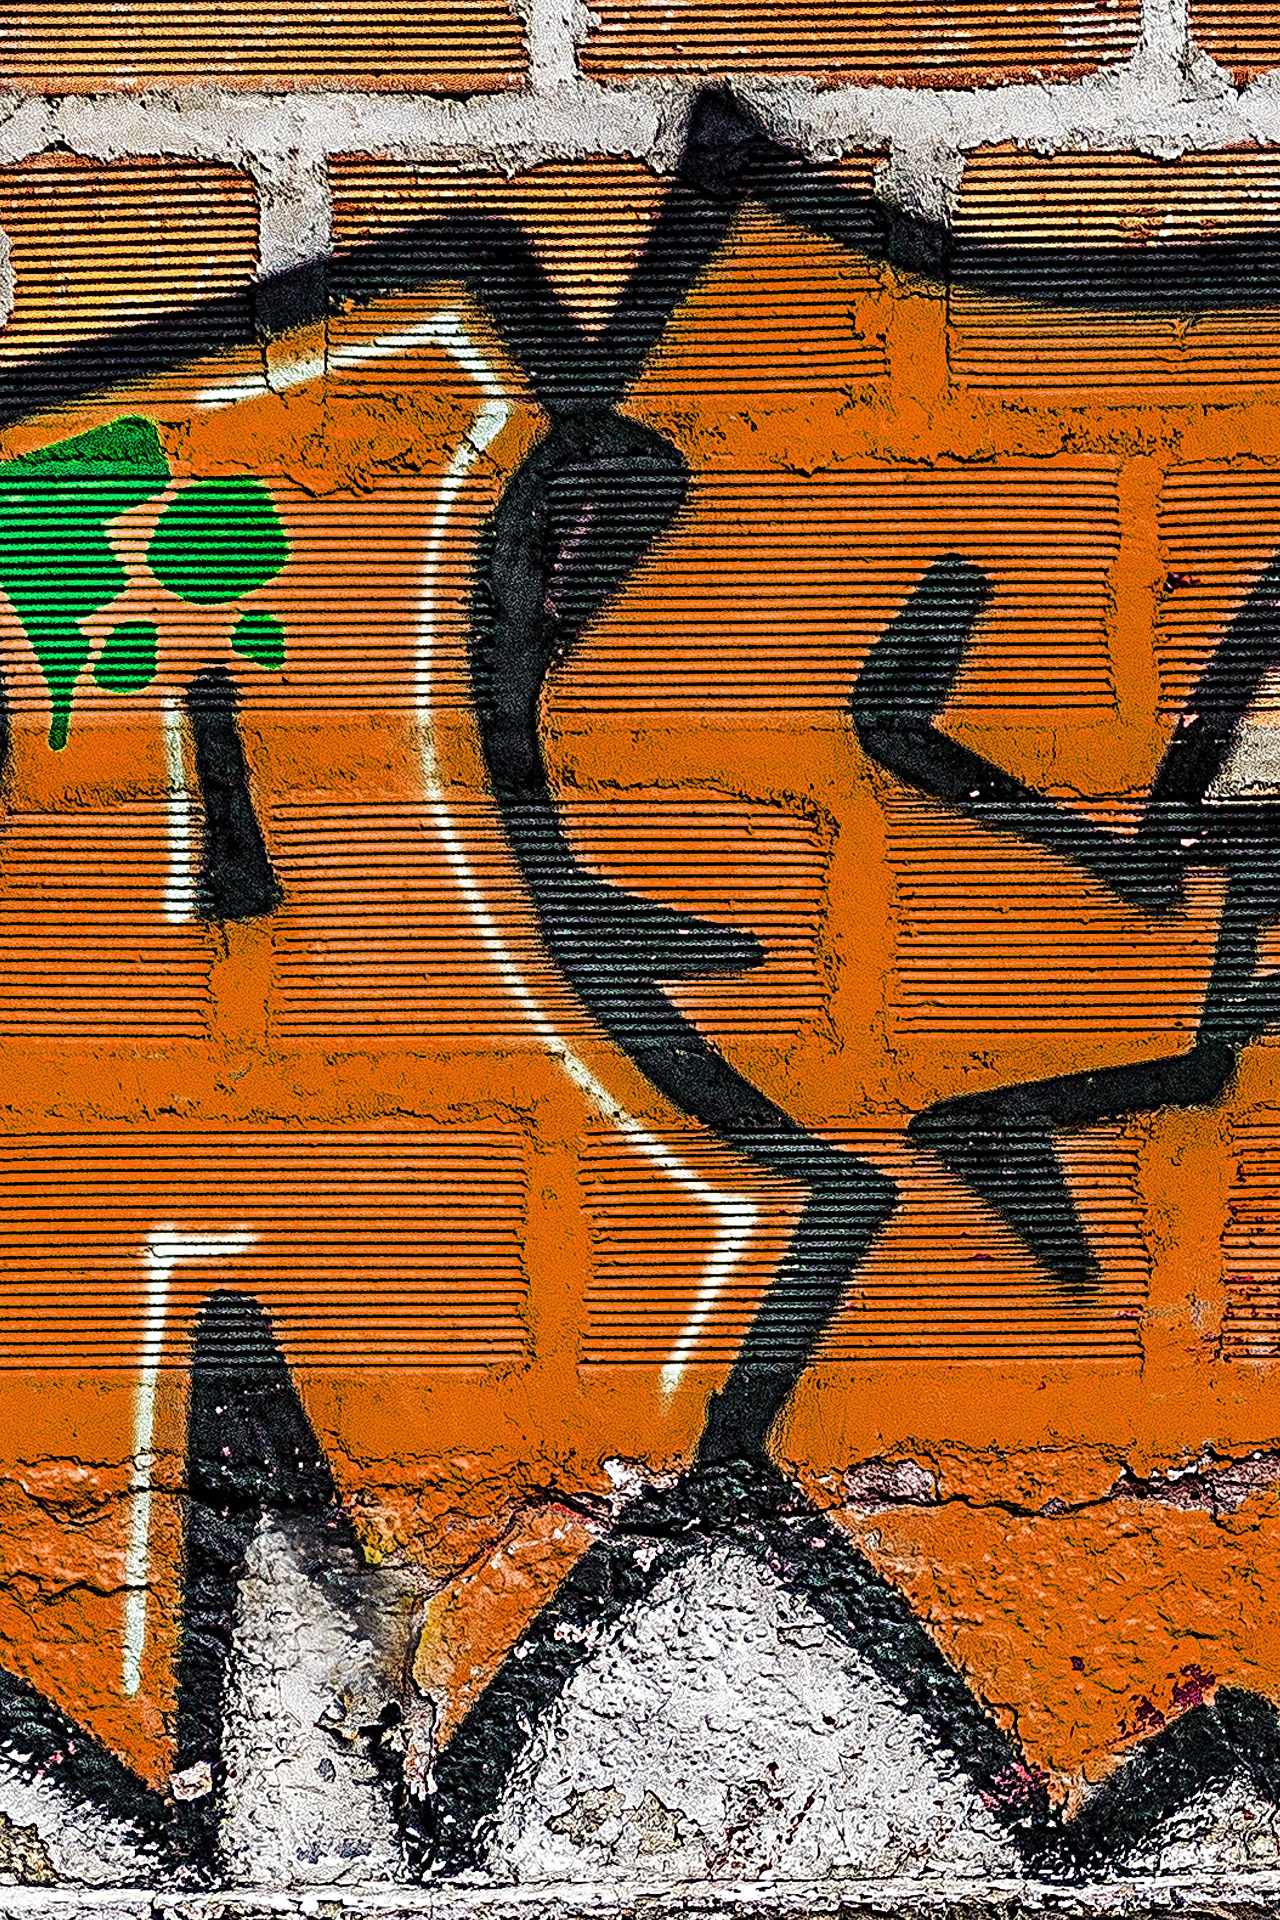
abstract, number, city, urban, wall, pattern, line, artistic, grunge, brick, graffiti, painting, brick wall, street art, font, art, background, illustration, mural, spray paint, painted, tags, tagging, graffiti wall, graffiti art, modern art